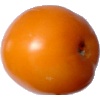
Label: Tomato Yellow 1